Skyglow

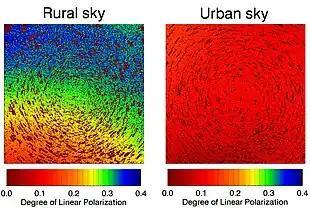
Skyglow is mostly unpolarized, and its addition to moonlight results in a decreased polarization signal. Humans cannot perceive this pattern, but some arthropods can.

Sky glow brightness arising from artificial light sources falls steeply with distance from the light source, due to the geometric effects characterized by an inverse square law in combination with atmospheric absorption. An approximate relation is given by